The Last Town on Earth

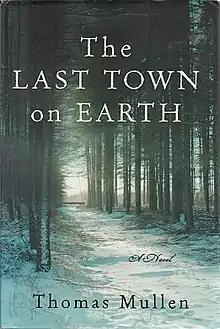
First edition

The Last Town on Earth is a 2006 novel by American writer Thomas Mullen. The novel explores events in the fictional town of Commonwealth, Washington in 1918 during World War I and the Spanish flu epidemic. The town agrees to quarantine itself from the outside world, hoping to escape the international epidemic of the flu. Phillip Worthy, the adopted son of Charles Worthy, the town founder, brings a lost soldier into the town. While he appears to be healthy, residents begin to suffer the flu, and start to turn against each other.